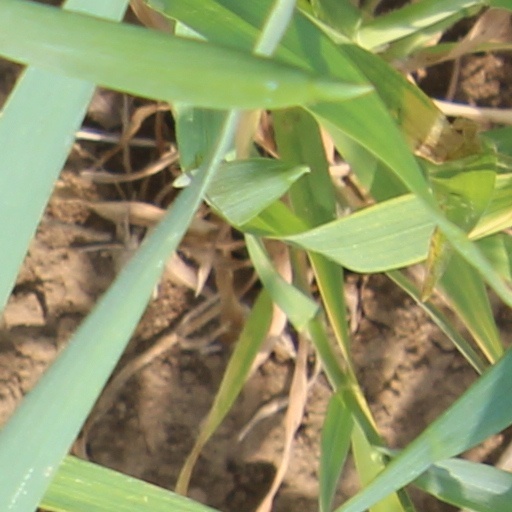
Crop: wheat